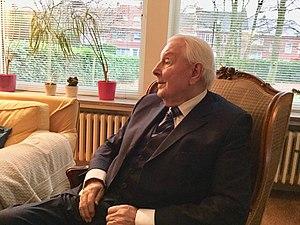
Robert, Franciscus, Celeste, baron Stouthuysen, né le 10 mars 1929 à Diest, est un administrateur de sociétés belge flamand.